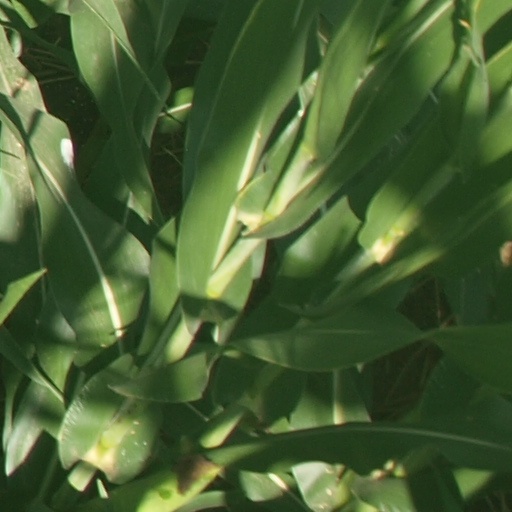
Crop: maize; corn